Joan Huydecoper II

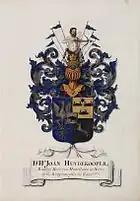

In 1666, he became an administrator of the Dutch East India Company. During the Year of Disaster in 1672, he was appointed as cashier at the Wisselbank and when the office of stadholder was reinstated by the 21-year-old William III of Orange, Johan Huydecoper had the political tides on his side. He was aligned by marriage with the politically influential Gillis Valckenier, who jumped on the Orangist bandwagon in the summer of 1672. Huydecoper had himself painted by Jurriaen Ovens; Jan van der Heyden painted several times his estate and the village. Already in 1675 he had an argument with the stadholder. In December 1676 he skated from Maarssen to Baambrugge and back. He did visit Antonie van Leeuwenhoek in Delft, and looked through his microscope at "tiny creatures". Jacob Boreel, his brother-in-law and the ambassador in Paris, was visited by two of his children.